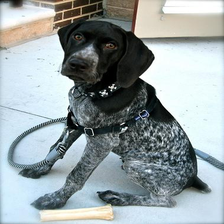
Species: dog
Breed: german shorthaired